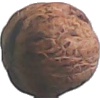
Label: walnut